TCDD HT65000

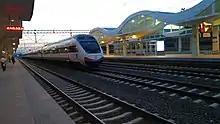
A TCDD HT65000 in Eskişehir

This series was ordered in two batches of ten and two trains. They are being financed via a foreign loan over 22 years, with a seven-year grace period.